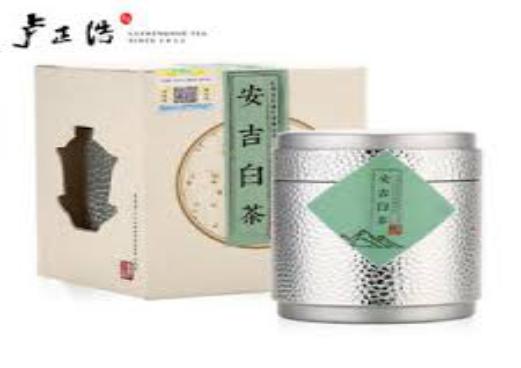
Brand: AN JI WHITE TEA
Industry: Food